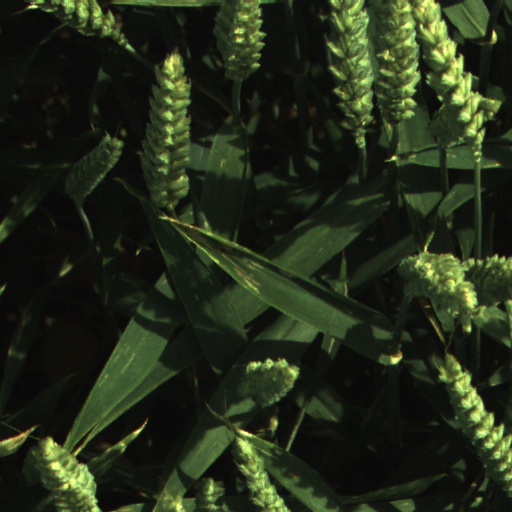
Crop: wheat